Return to Sender (song)

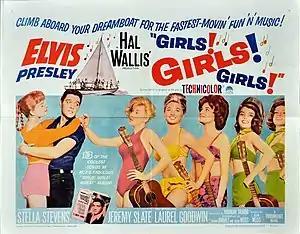
"Return to Sender" was written especially for the soundtrack "Girls! Girls! Girls!" (1962), which aimed to serve as a comeback for Elvis Presley.

Songwriter Otis Blackwell had already written several of Presley’s biggest hits, including "Don't Be Cruel" (1956) and "All Shook Up" (1957). Winfield Scott was a frequent collaborator with Blackwell, and writer of the hit song “Tweedle Dee” (1954). So it was logical for Freddy Bienstock, vice president of the record company Hill & Range, to turn to Blackwell and Scott to write songs for Presley's films, and for the Presley vehicle "Girls! Girls! Girls!" (1962) specifically. Following the # 5 pop hit of Presley's pop ballad "She's Not You" (1962), the record company wanted him to return to the rock and roll genre without alienating fans who enjoyed his crooning.